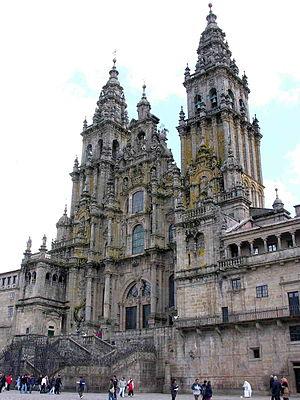
Le baroque est un mouvement artistique qui trouve son origine en Italie dans des villes telles que Rome, Mantoue, Venise et Florence dès le milieu du XVIᵉ siècle et qui se termine au milieu du XVIIIᵉ siècle. Il y a un âge baroque différent selon les domaines, qu'ils soient intellectuels, historiques ou artistiques. Certains critiques y voient une constante culturelle qui revient tout au long de l'histoire comme l'a écrit Eugenio d'Ors.
Le baroque churrigueresque est l'aspect que prend le baroque en Espagne au XVIIIᵉ siècle et qui se caractérise par une abondance ornementale. Il développe en particulier les valeurs décoratives d’éléments singuliers tels que le retable, le portail, et la façade.
L’architecture baroque apparaît au début du XVIIᵉ siècle en Italie et se propage rapidement dans toute l'Europe. Elle utilise le vocabulaire esthétique de l'architecture Renaissance d'une façon nouvelle, plus rhétorique, plus théâtrale, plus ostensible, afin de servir le projet absolutiste et triomphal de l'Église et des Etats. L'architecture baroque, comme le baroque lui-même, est caractérisée par un usage opulent et tourmenté des matières, des jeux d'ombre, de lumière et de couleurs.